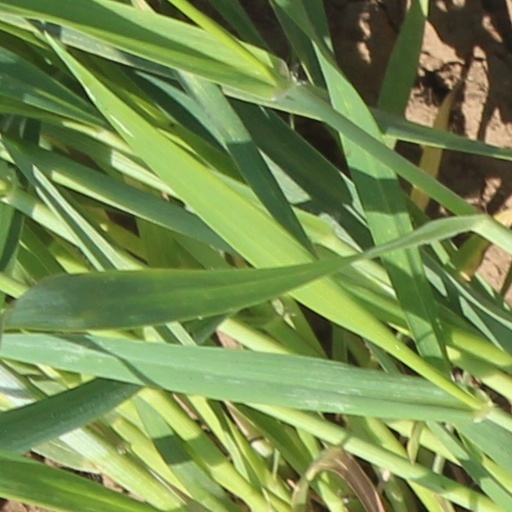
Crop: wheat